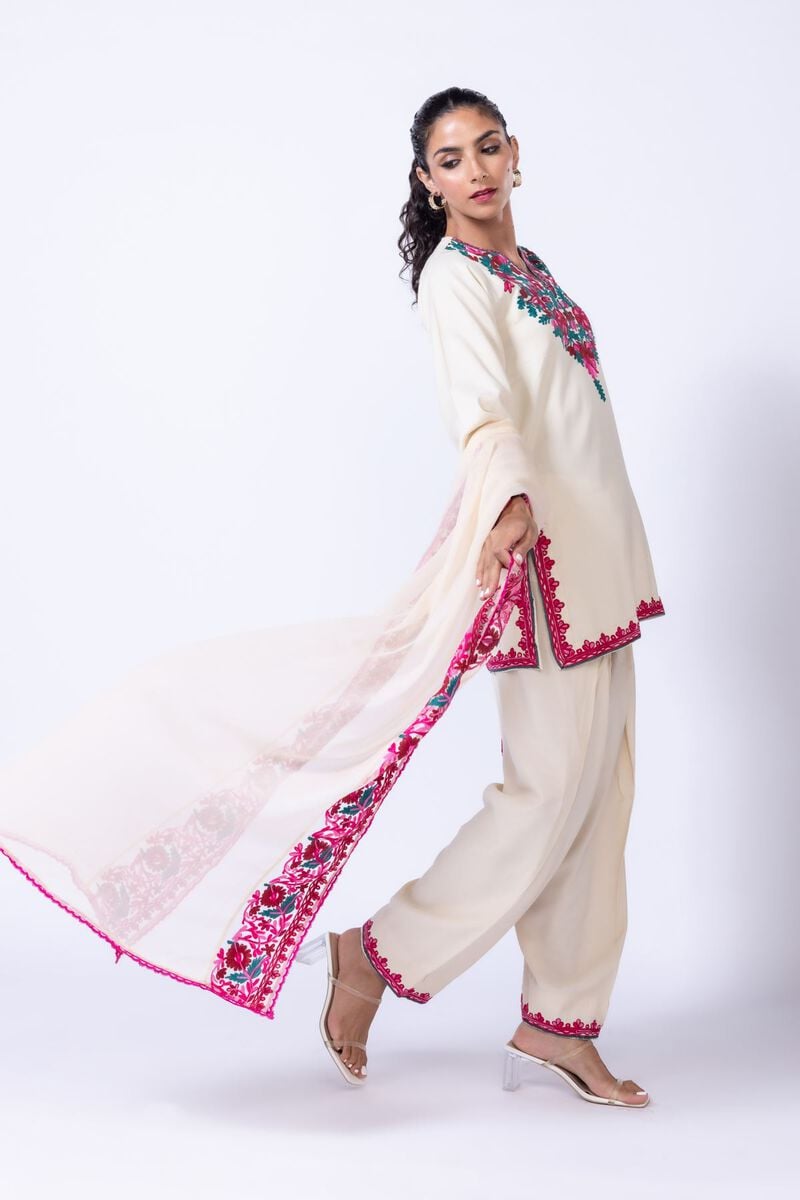
cream multi embroidered salwar suit